Tho-Radia

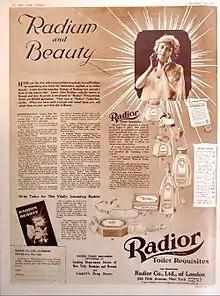
"Radium and Beauty": 1918 advert for Radior, another cosmetic brand whose products contained radium.

In the early 1910s, French pharmacist Alexandre Jaboin postulated the principles of "microcurietherapy", inspired by the success of curietherapy in treating certain cancers: he assumed that very small doses of radium would stimulate living cells and increase their energy. These notions were not scientifically demonstrated, but they triggered a fad for radium-laden medicine and cosmetics. Several brands started exploiting the market in the course of the 1910s, notably Activa and Radior.